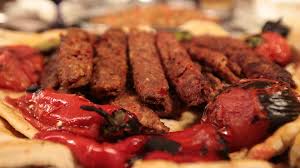
Yemek: kebap